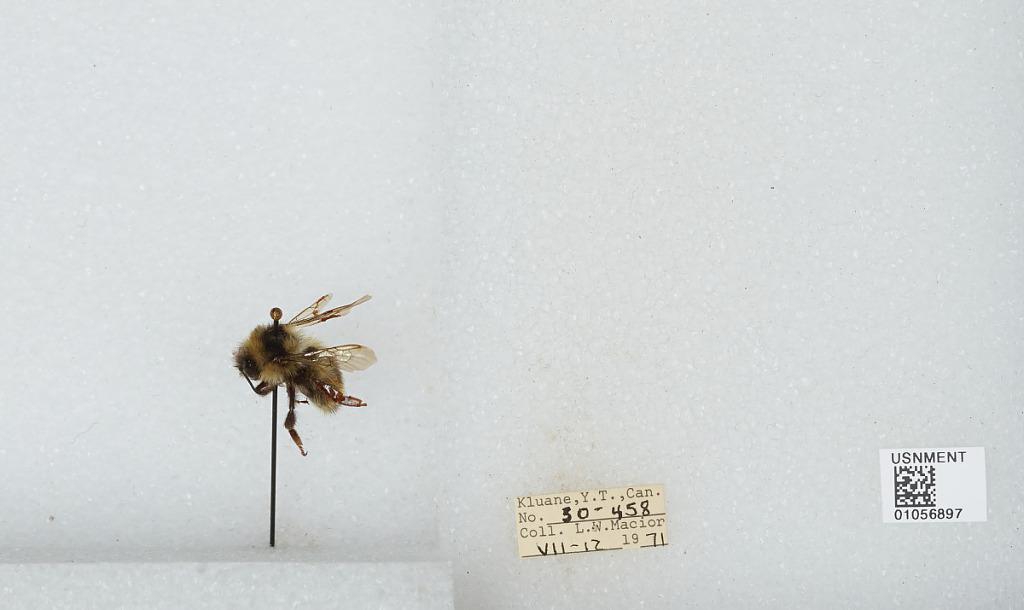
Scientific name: Bombus bifarius nearcticus
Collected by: L. Macior
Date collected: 1971-7-12
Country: Canada
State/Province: Yukon Territory
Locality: Kluane
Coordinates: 60.75, -139.5